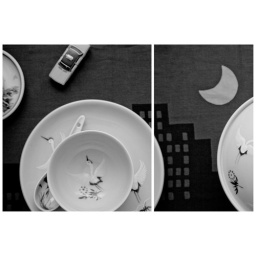
17/365 Waiting for you to come home, table is set and I'm in the kitchen cooking